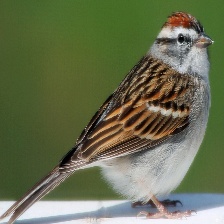
Species: CHIPPING SPARROW
Scientific name: SPIZELLA PASSERINA